Juan Bautista Torres

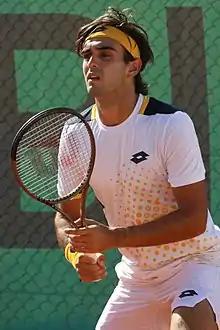
Torres at the 2022 Internationaux de Tennis de Blois

Juan Bautista Torres (born 2 April 2002) is an Argentine tennis player.